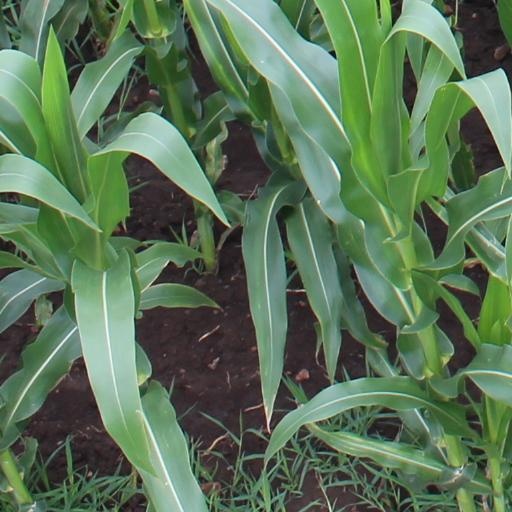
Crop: maize; corn